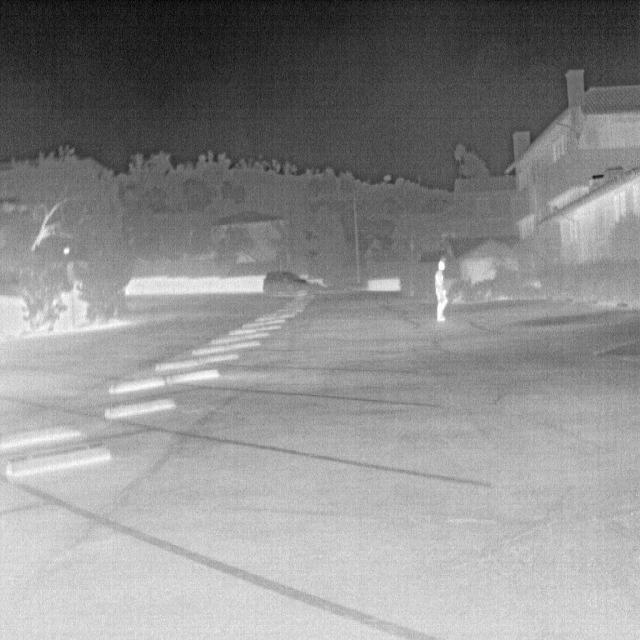
Detected objects:
label: person